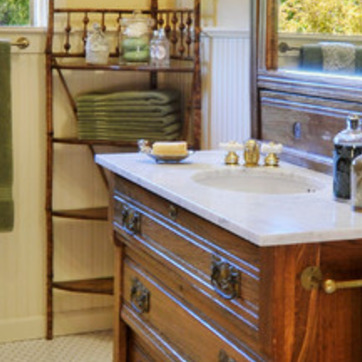
Material: polishedstone